Septicemic plague

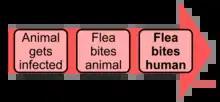

The bacteria are cosmopolitan, mainly in rodents on all continents except Australia and Antarctica. The greatest frequency of human plague infections occurs in Africa. The bacteria most commonly appear in rural areas and wherever there is poor sanitation, overcrowding, and high rodent populations in urban areas. Outdoor activities such as hiking, camping, or hunting where plague-infected animals may be found, increase the risk of contracting septicemic plague, and so do certain occupations such as veterinary or other animal-related work.